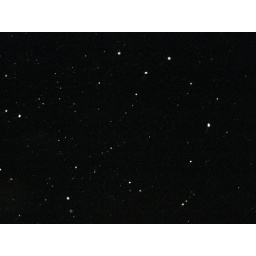
Snow like stars in the black night sky